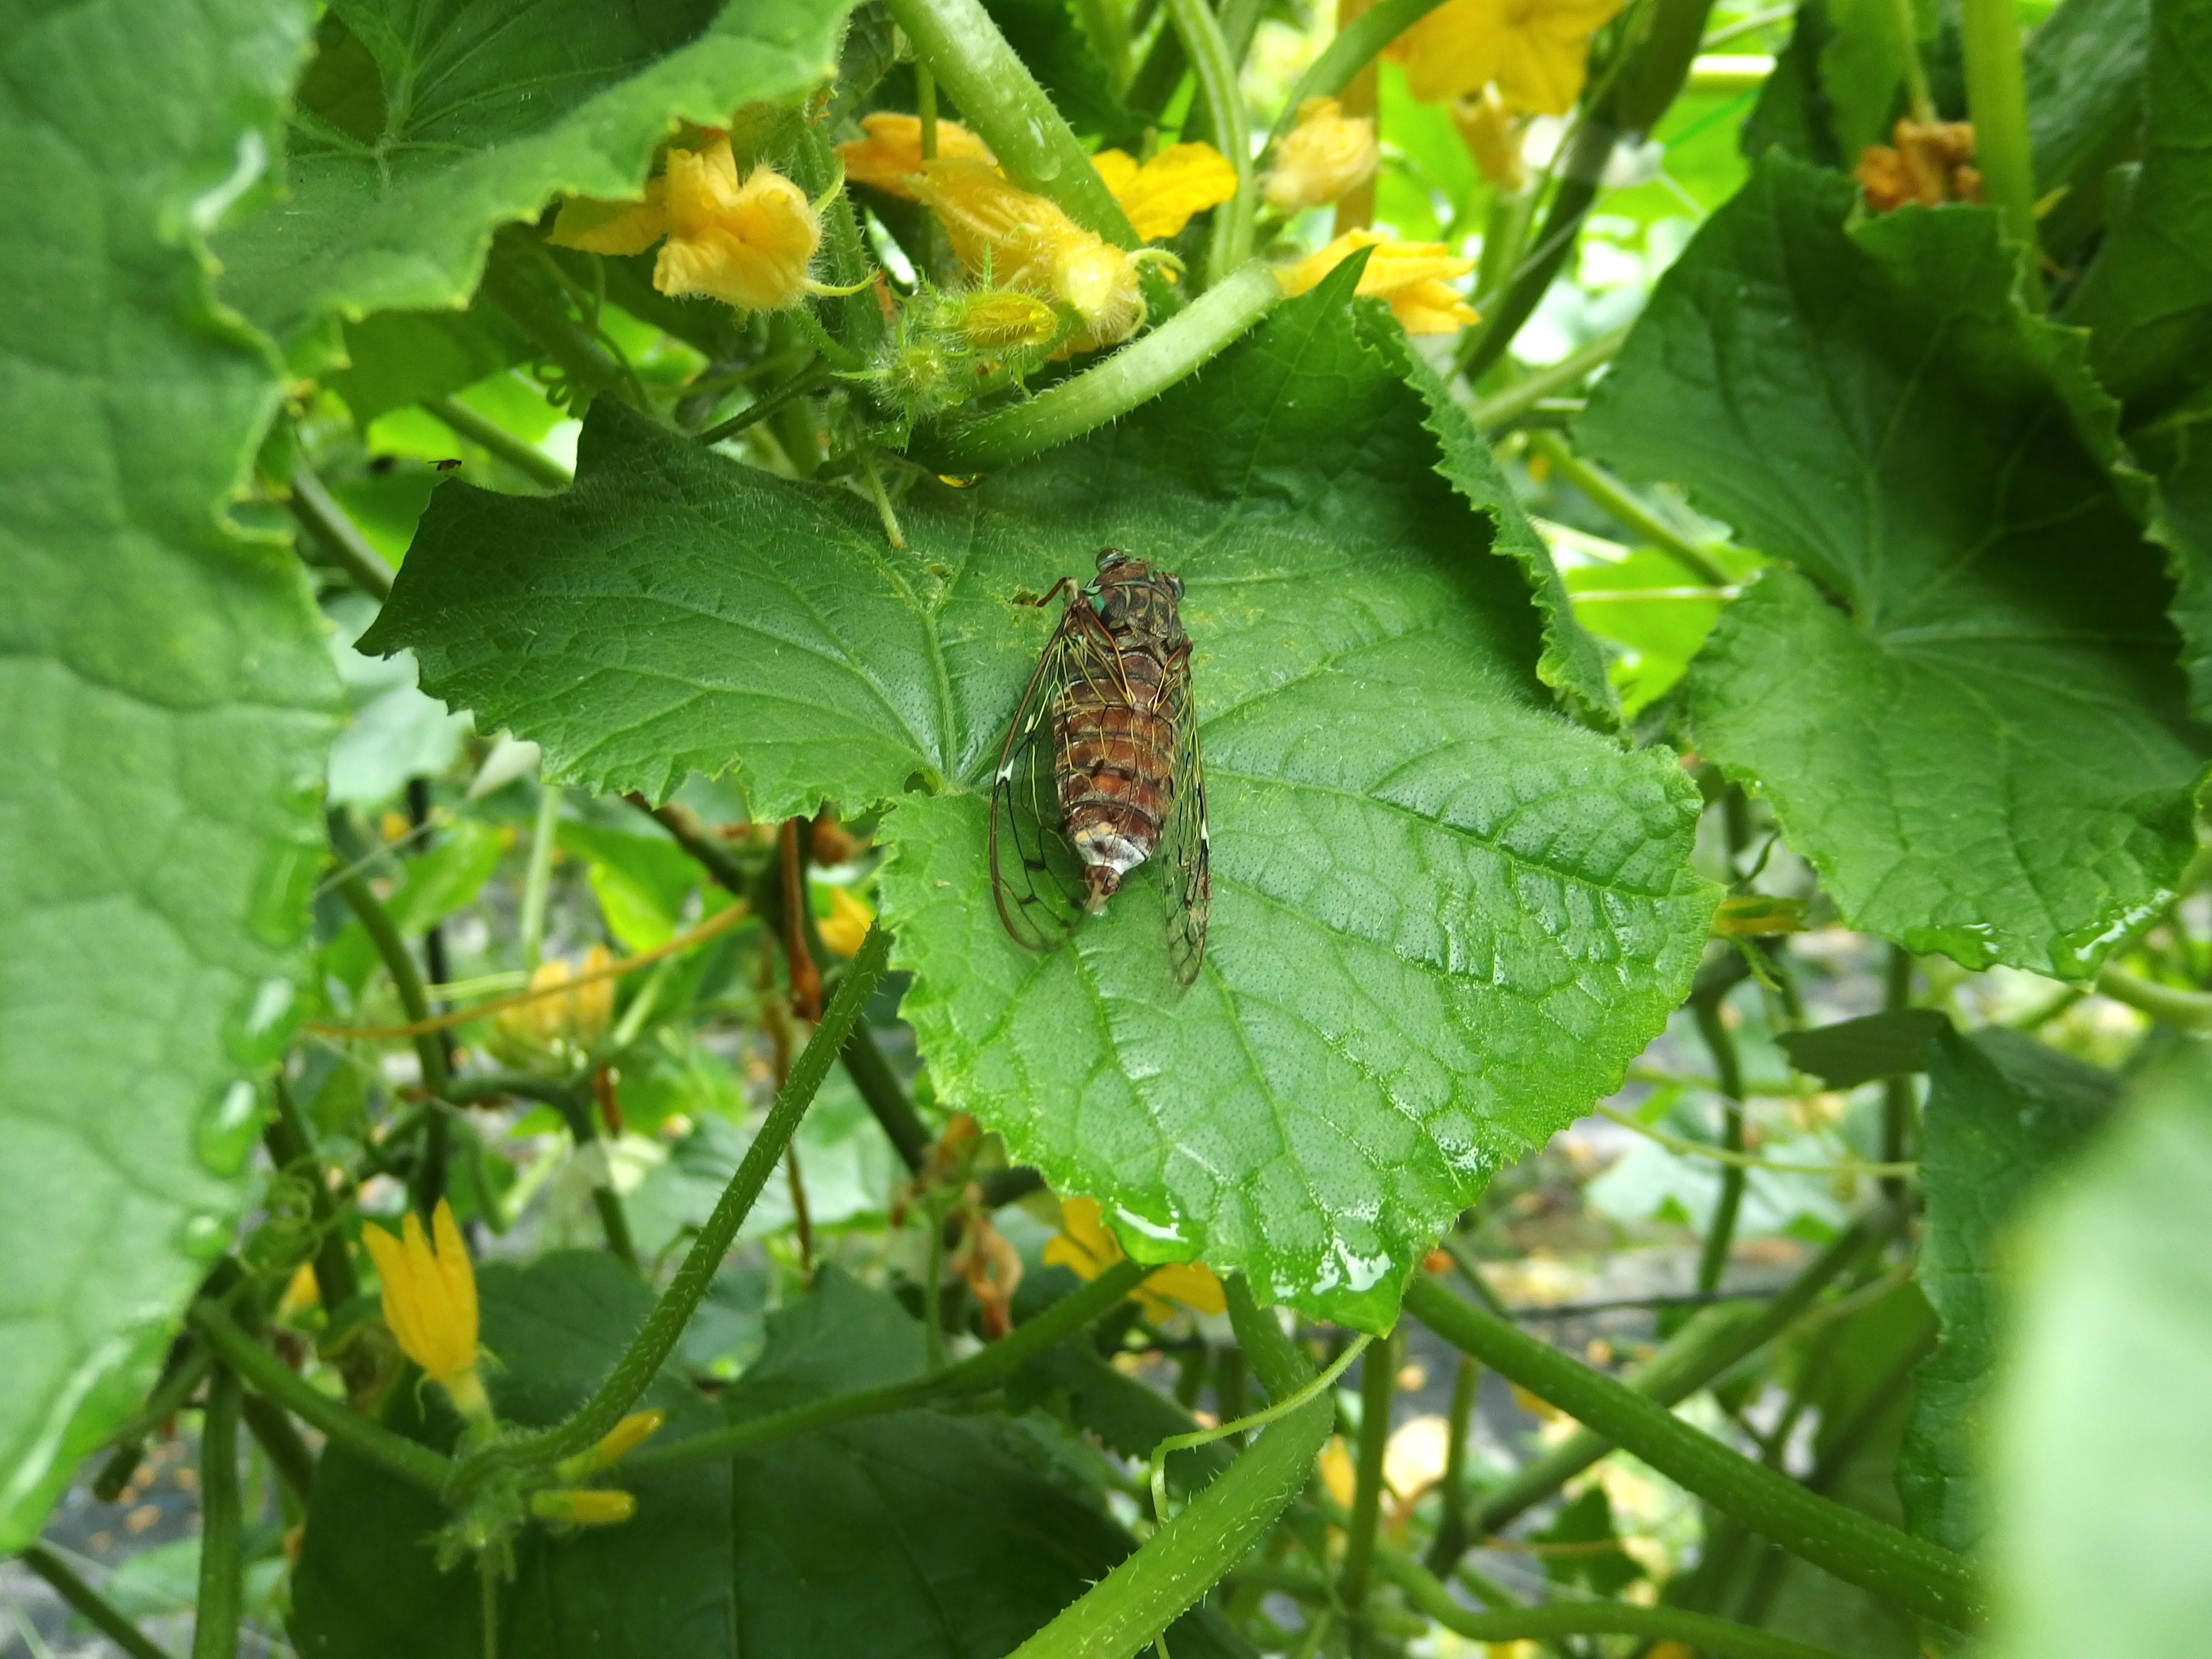
plant, leaf, flower, food, green, produce, insect, botany, fauna, invertebrate, macro photography, flowering plant, cicada, higurashi, out of place, land plant